Airboat

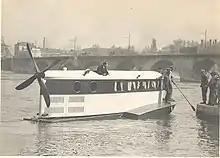
Farman airboat prototype "Le Ricocheur" in 1924. She was capable of speeds of up to 125 km/h (67.5 knots)

Following the war, Lambert airboats were used as ferries on the shallow waters of the upper Yangtze River, on the Huangpu River, and elsewhere. Like their military counterparts, these airboats were manufactured in France, though they were assembled in Shanghai. They had drafts of only seven inches and could cruise at up to . Lambert airboats were also used widely on the upper Missouri River and on the marshes of the Florida Everglades.